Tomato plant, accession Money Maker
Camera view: bottom (45 deg); turntable rotation: 90 degrees
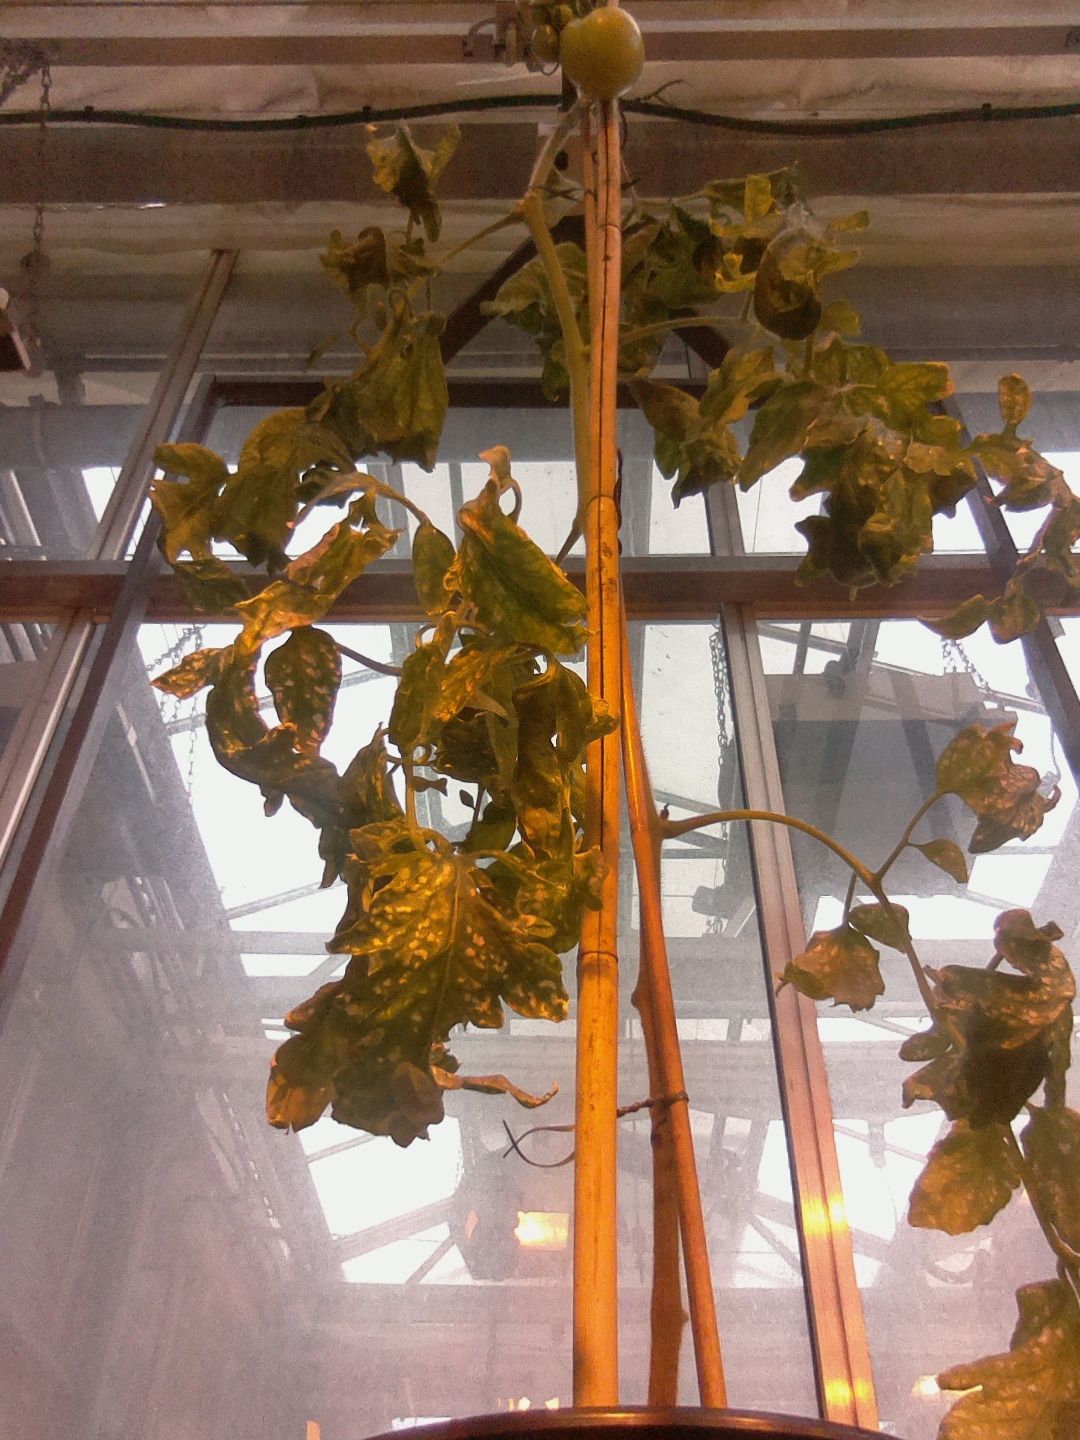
BBCH growth stage 79: 90% -100% of final fruit size